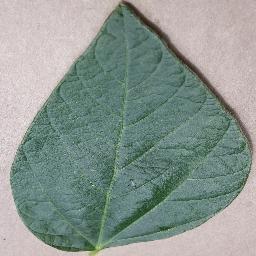
Label: Soybean___healthy